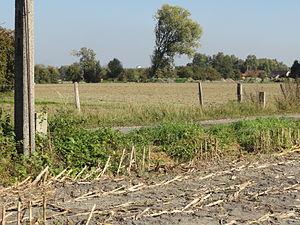
Les avaleresses Peau de Loup de la Société Desandrouin-Taffin, future Compagnie des mines d'Anzin, sont deux puits non exploités situés à Odomez, Nord, Nord-Pas-de-Calais, France.
La Société Desandrouin-Taffin est la deuxième compagnie minière établie dans l'actuel bassin minier du Nord-Pas-de-Calais hors Boulonnais. Fondée le 1ᵉʳ septembre 1721 à la suite de l'abandon de la Société Desaubois, elle poursuit ses travaux, essentiellement à Fresnes-sur-Escaut. Les personnages clés de cette société sont Jean-Jacques Desandrouin, Pierre Desandrouin-Desnoëlles, Pierre Taffin et Jacques Mathieu. Pendant plus d'une trentaine d'années, la Société Desandrouin-Taffin ouvre un très grand nombre de fosses. Elle disparaît le 19 novembre 1757, lorsque toutes les sociétés rivales s'associent dans le but de former une seule et unique entreprise aux intérêts communs : la Compagnie des mines d'Anzin.